Ampulla

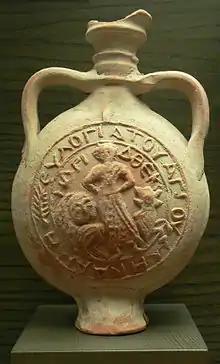
Eulogy ampulla representing St. Menas and St. Thecla (terracotta, 6th century, Louvre Museum)

An ampulla (: ampullae) was, in ancient Rome, a small round vessel, usually made of glass and with two handles, used for sacred purposes. The word is used of these in archaeology, and of later flasks, often handle-less and much flatter, for holy water or holy oil in the Middle Ages, often bought as souvenirs of pilgrimages, such as the metal Monza ampullae of the 6th century. Materials include glass, ceramics and metal. Unguentarium is a term for a bottle believed to have been used to store perfume, and there is considerable overlap between the two terms, one defined by shape and the other by purpose.